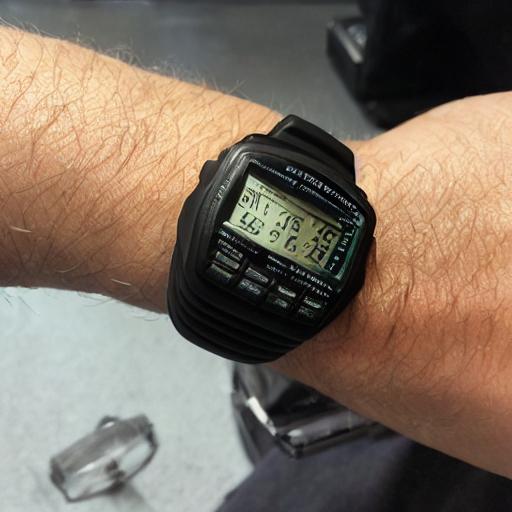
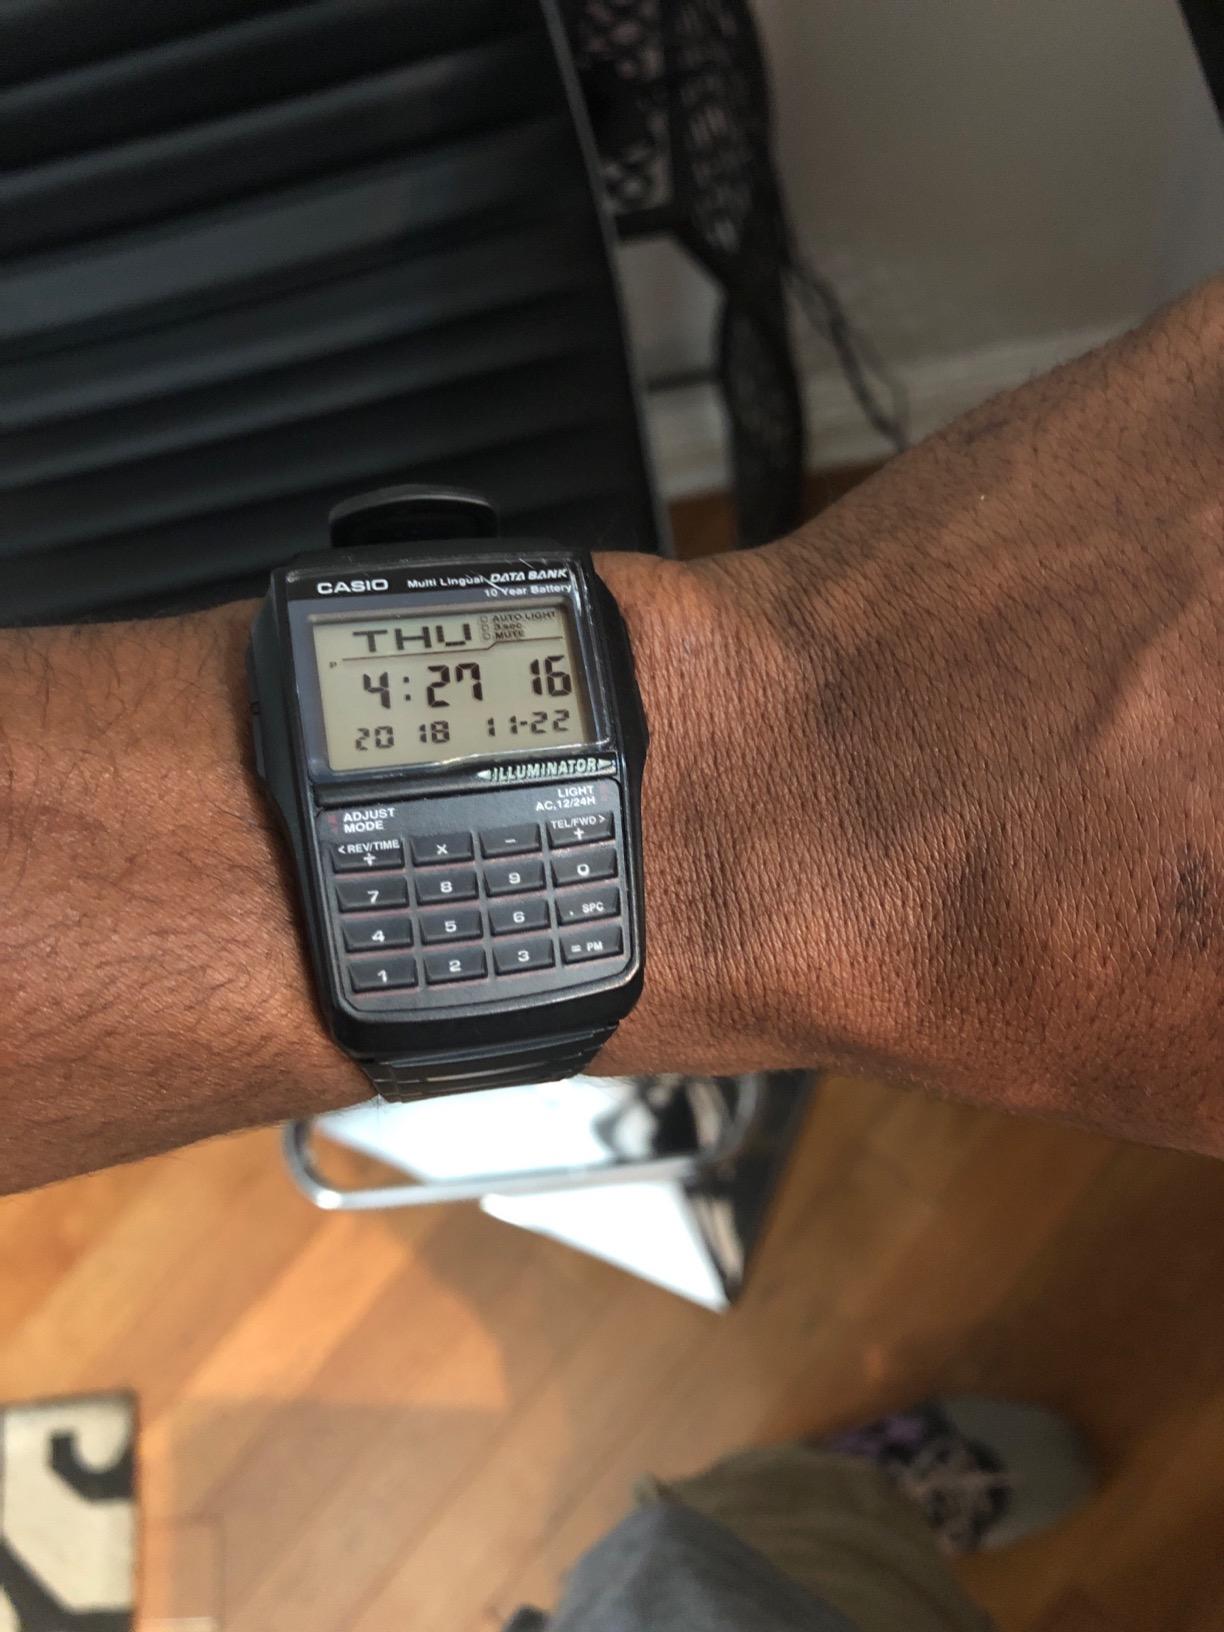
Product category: accessories_watch
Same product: no